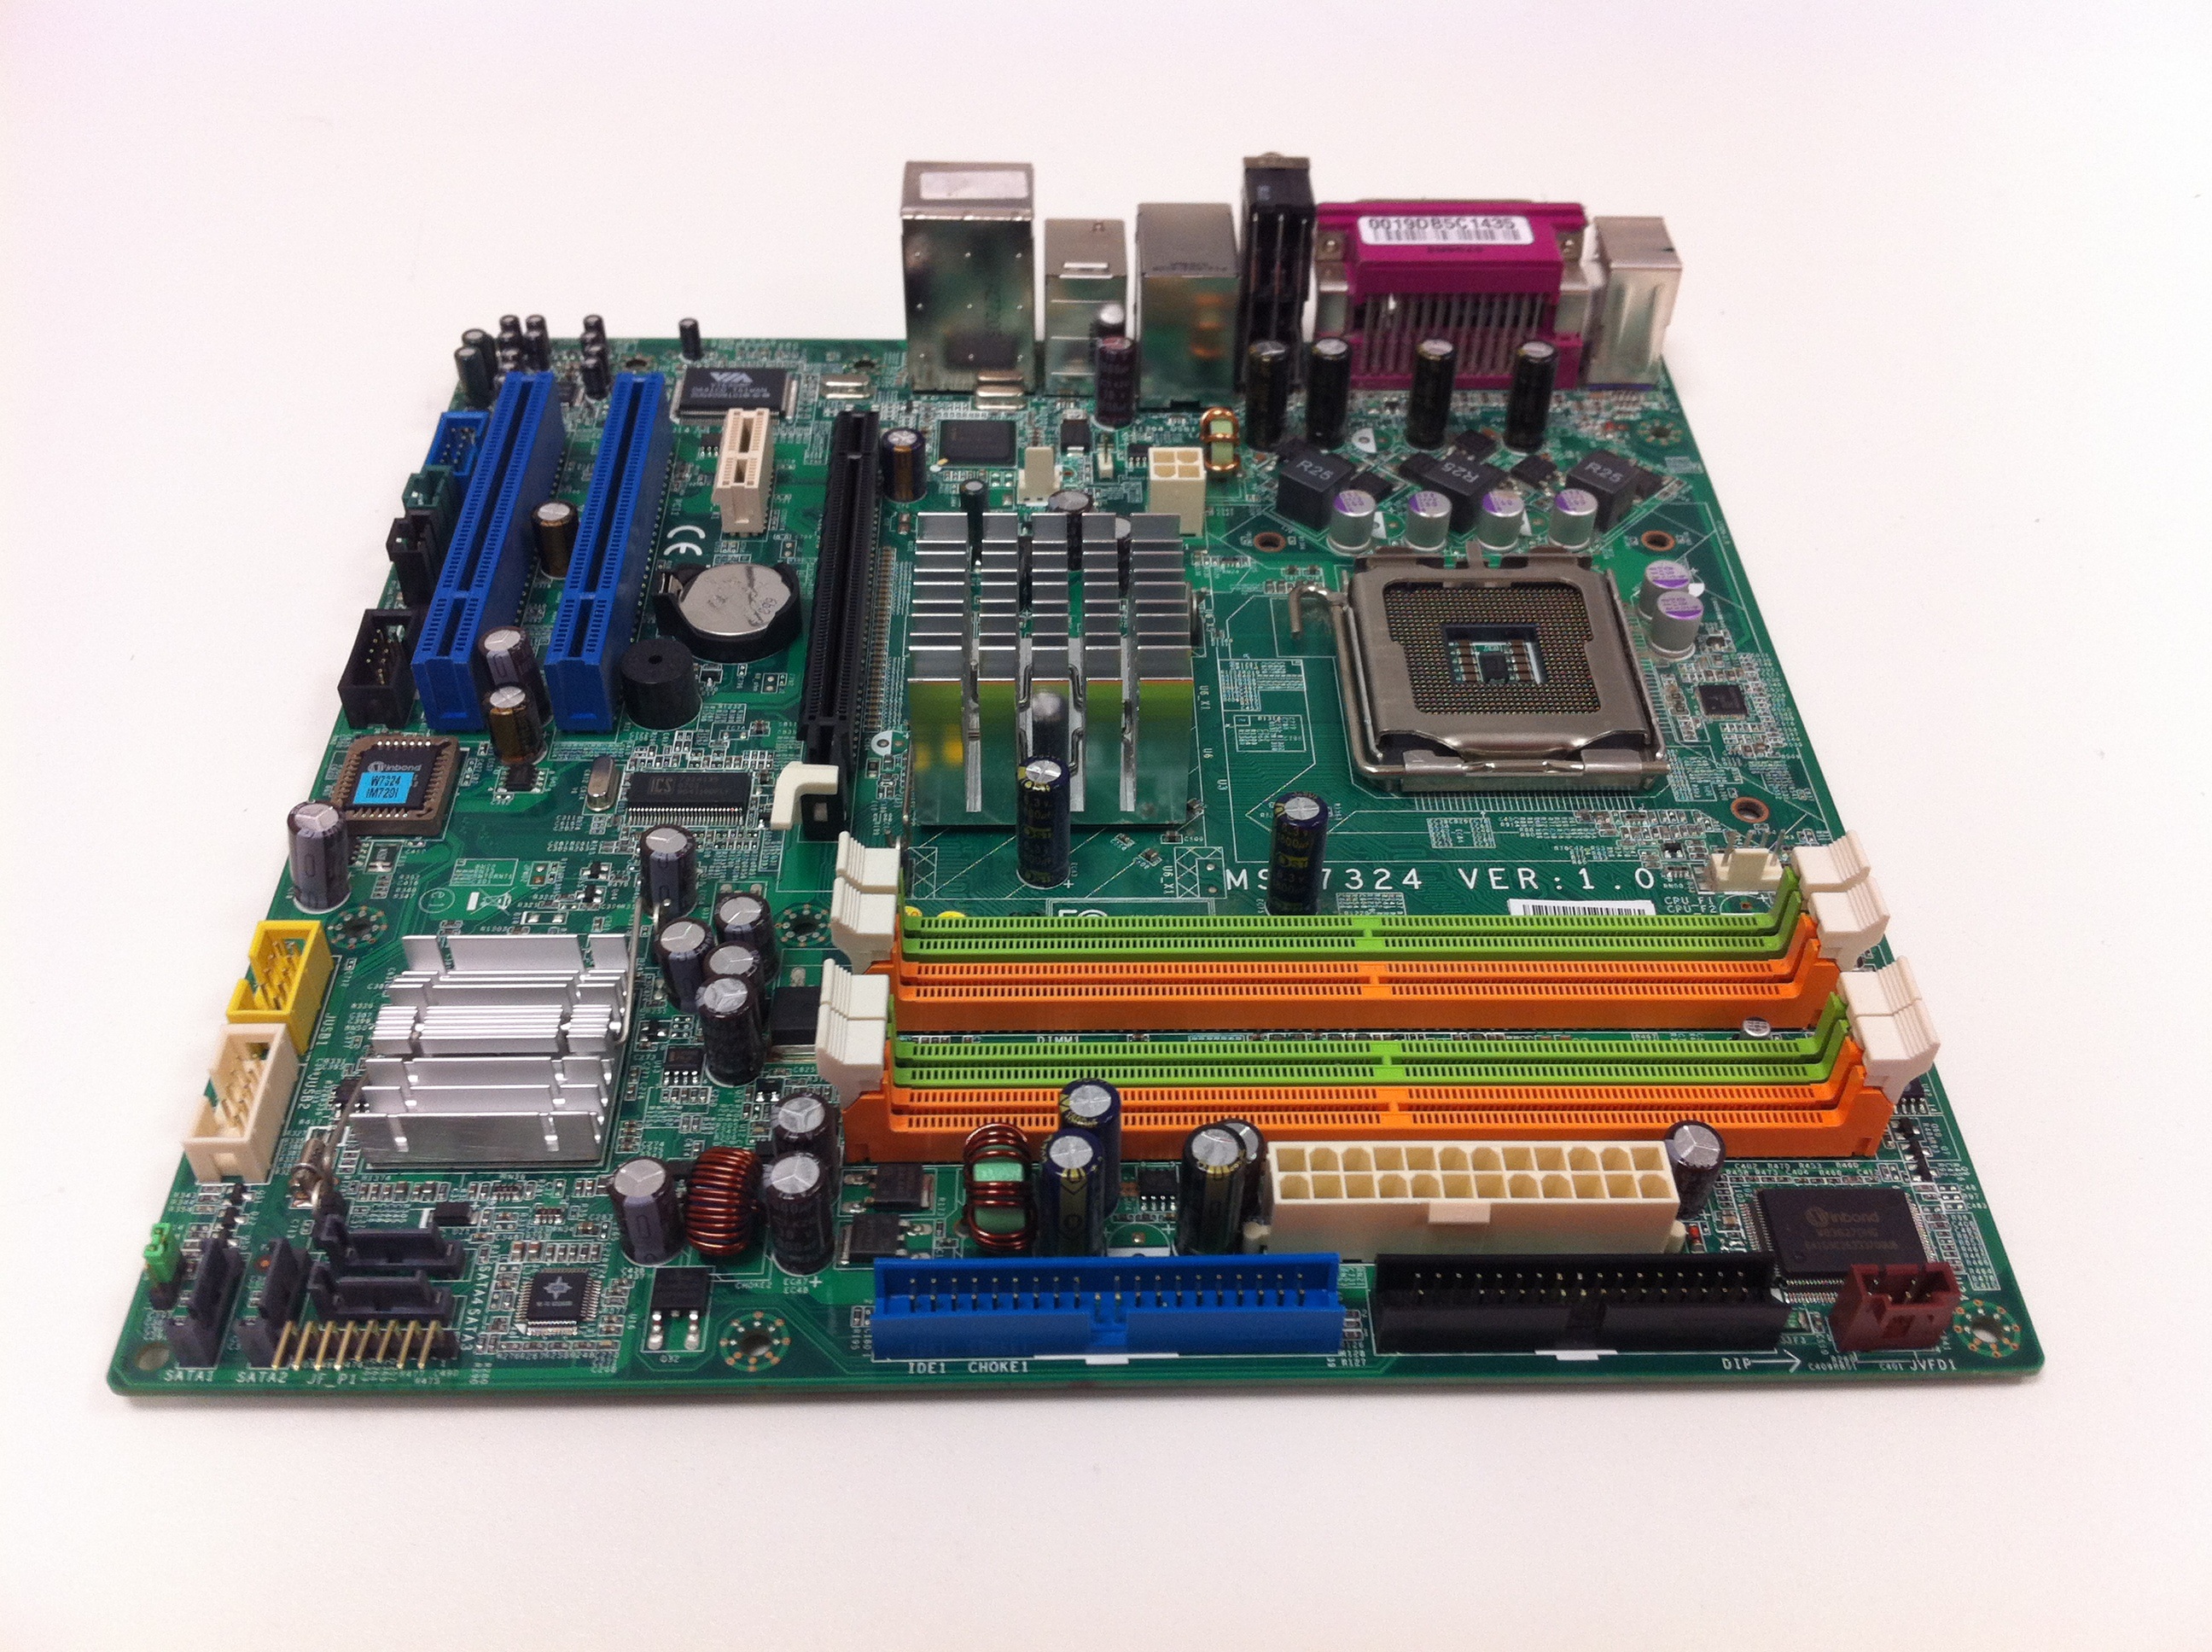
computer, technology, pcb, motherboard, microcontroller, electronic device, computer hardware, personal computer hardware, computer component